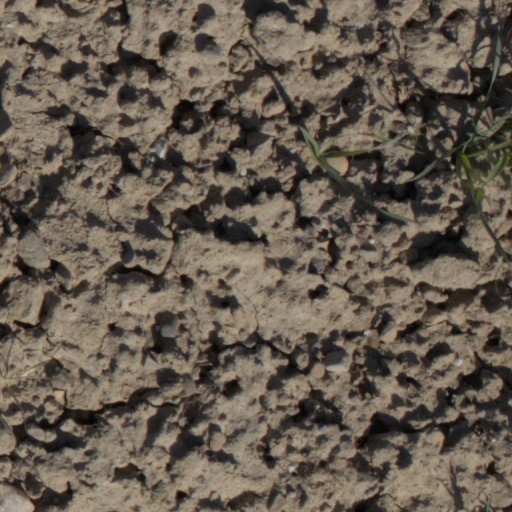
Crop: wheat